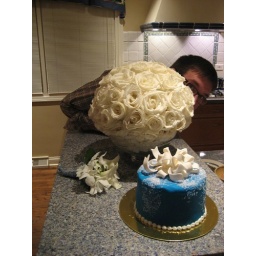
Top of the cake and some flowers and me peeking around from back there